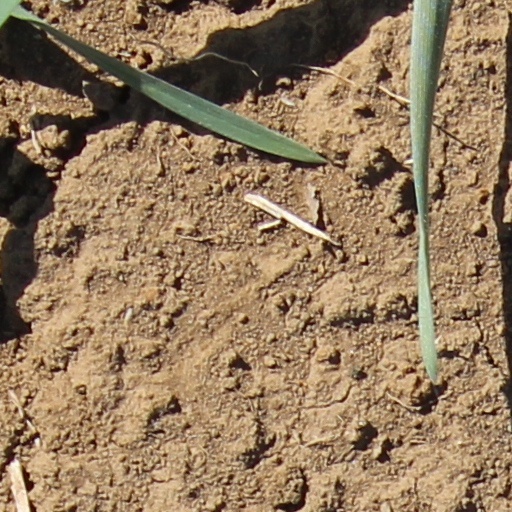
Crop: wheat